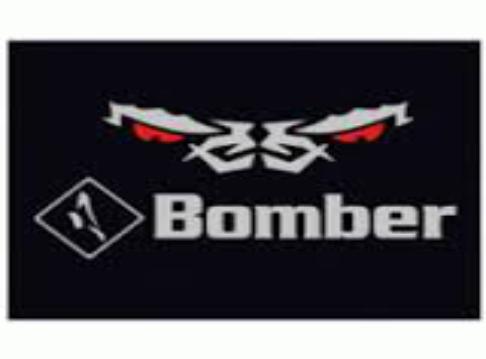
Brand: Bomber
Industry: Clothes